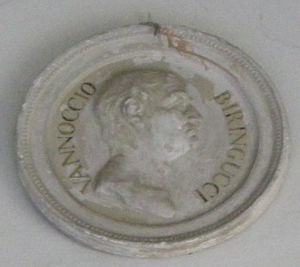
Vannoccio Biringuccio
Vannoccio Biringuccio er afbildet på Specola Museum i Firenze.
Vannoccio Biringuccio, nogle gange stavet Vannocio Biringuccio, var en italiensk metallurg. Han er best kendt for sin manuel om metalarbejde, De la pirotechnia, der blev udgivet posthumt i 1540.